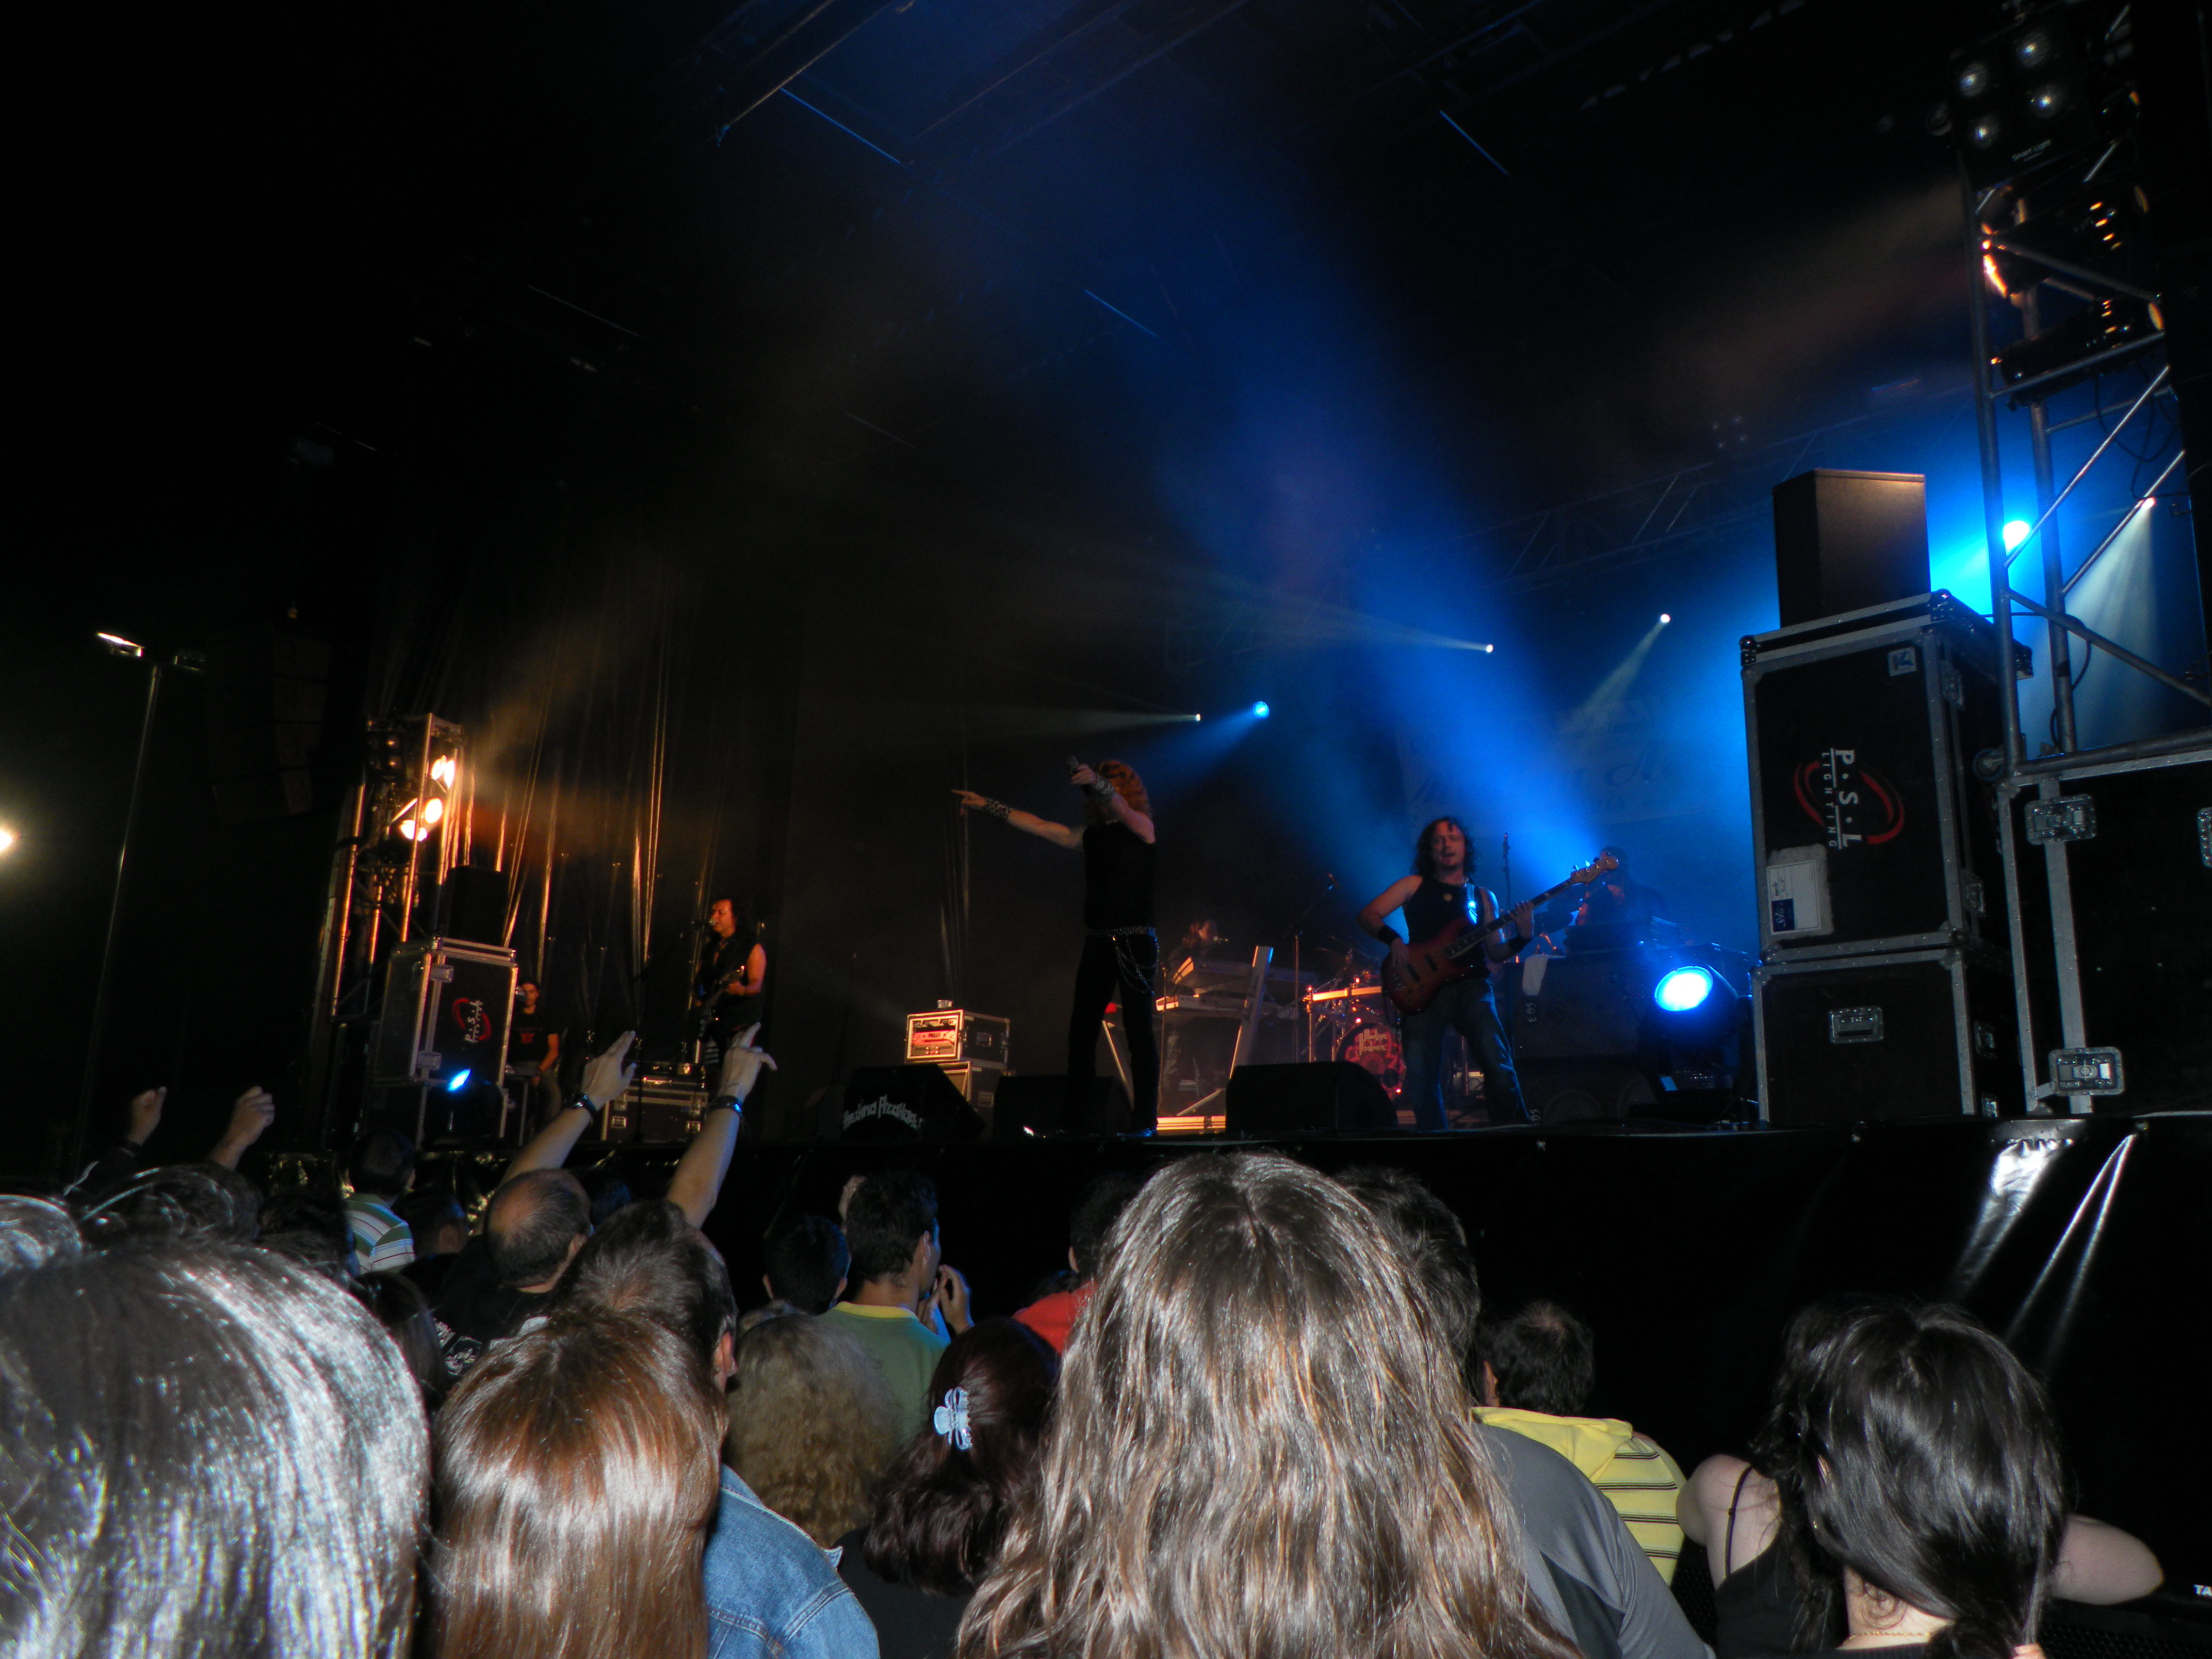
music, crowd, concert, audience, musician, stage, performance, entertainment, nightclub, ggl1, medina, azahara, performing arts, rock concert, musical theatre